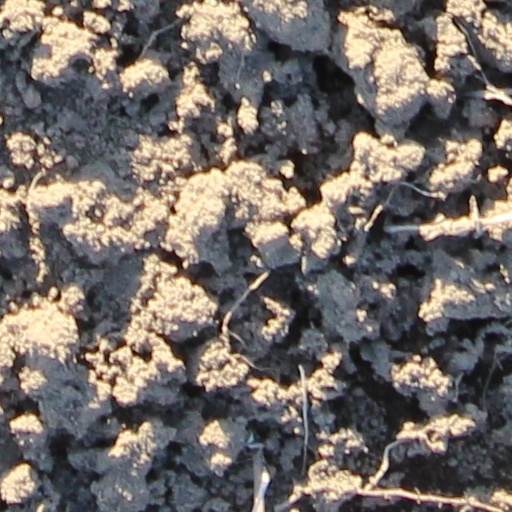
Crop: wheat